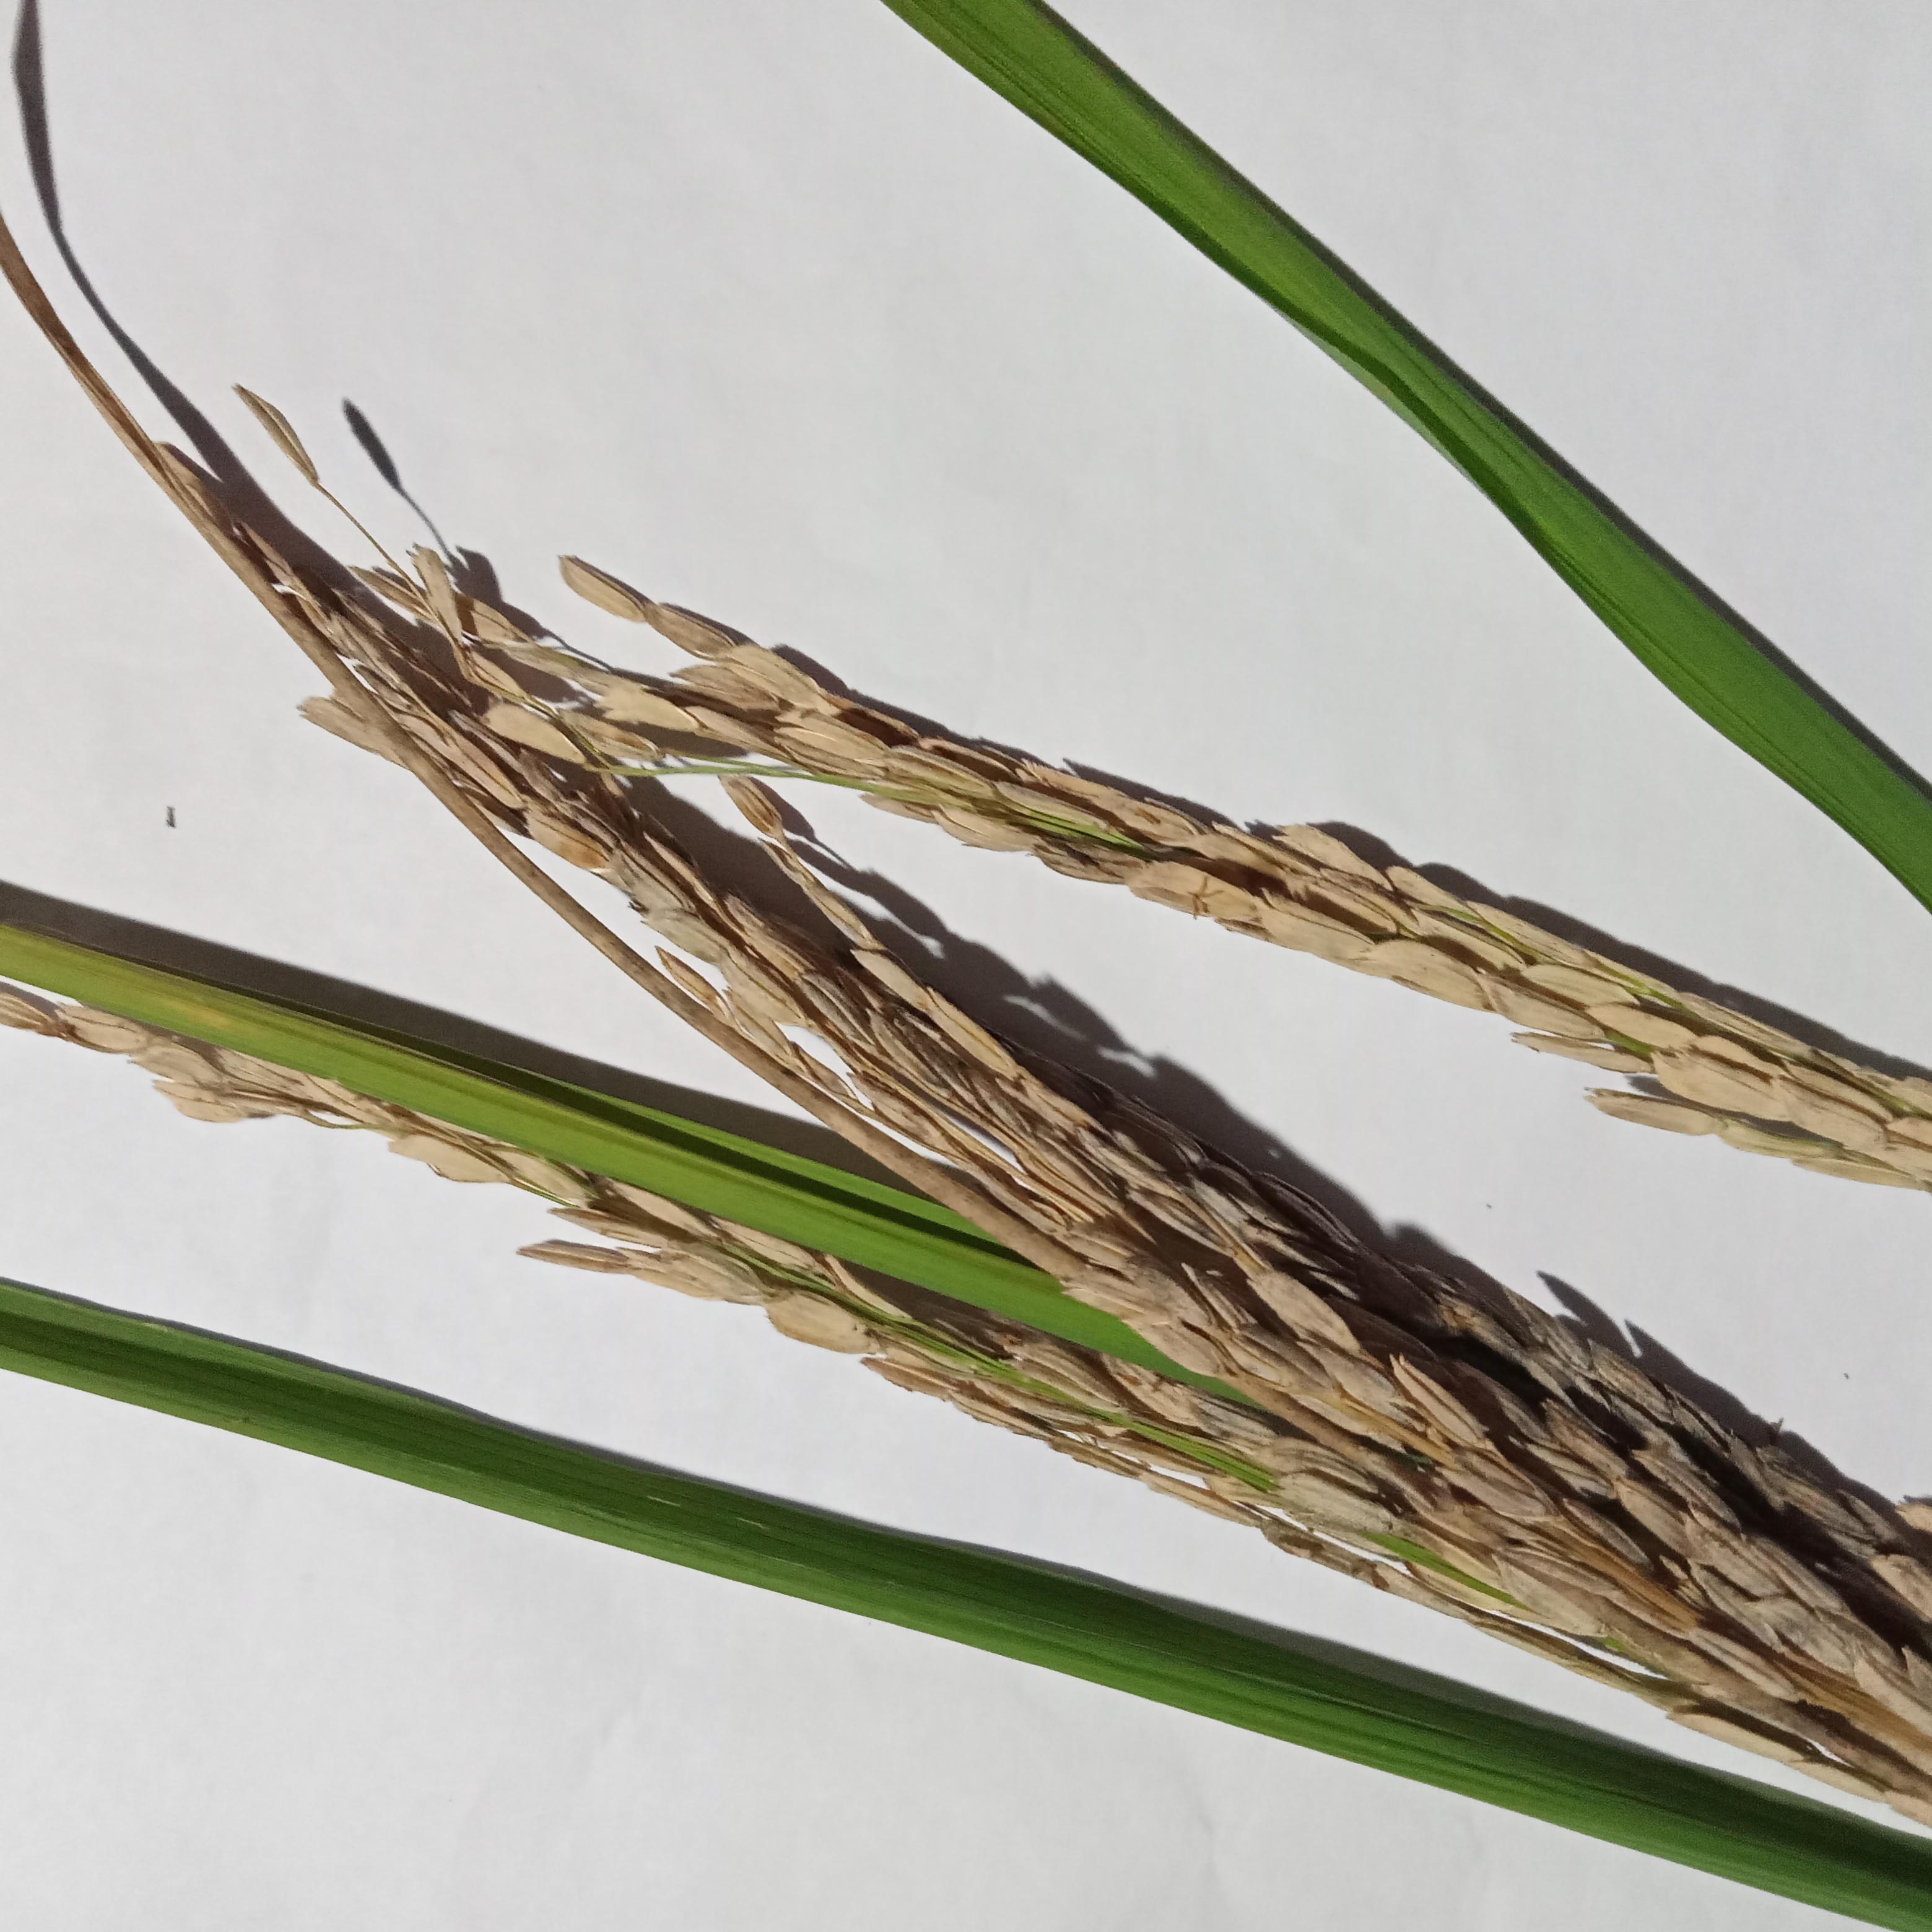
Label: Rice___Neck_Blast